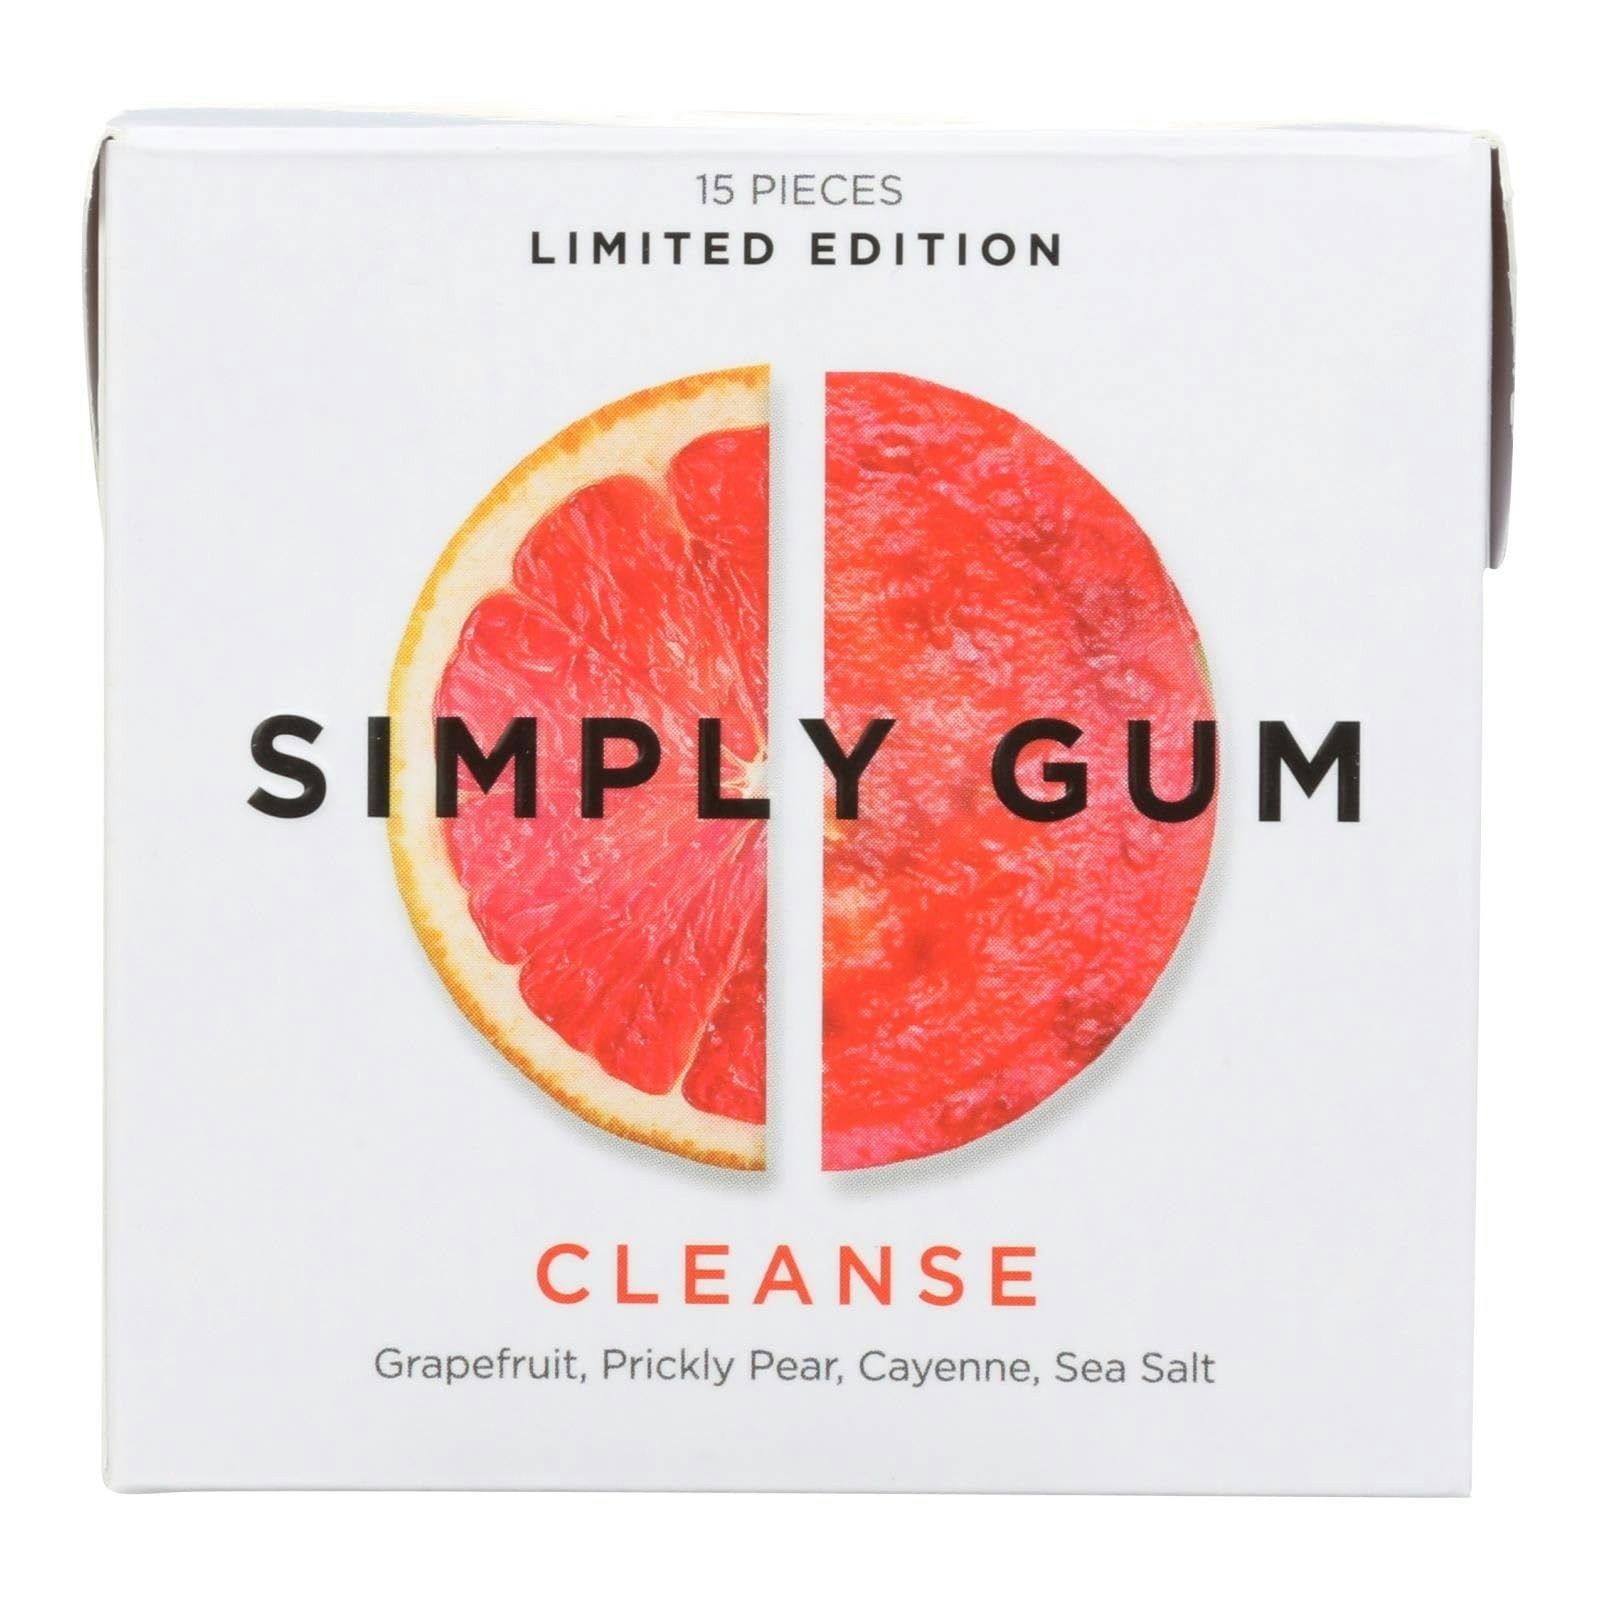
Item Name: S.imply Gum Cleanse 15 Count (12 Packs Total)
Bullet Point 1: Rich Flavor: Deliciously rich and satisfying taste in every bite.
Bullet Point 2: Satisfying Sweetness: The perfect balance of sweetness and flavor for a delightful treat.
Bullet Point 3: Premium Ingredients: Made with high-quality ingredients for an indulgent treat.
Product Description: Refresh your palate with this unique cleansing gum. Made with natural ingredients, each piece offers a delightful burst of flavor that helps cleanse and refresh your mouth after meals or throughout the day.
Value: 15.0
Unit: Count

Price: 40.825